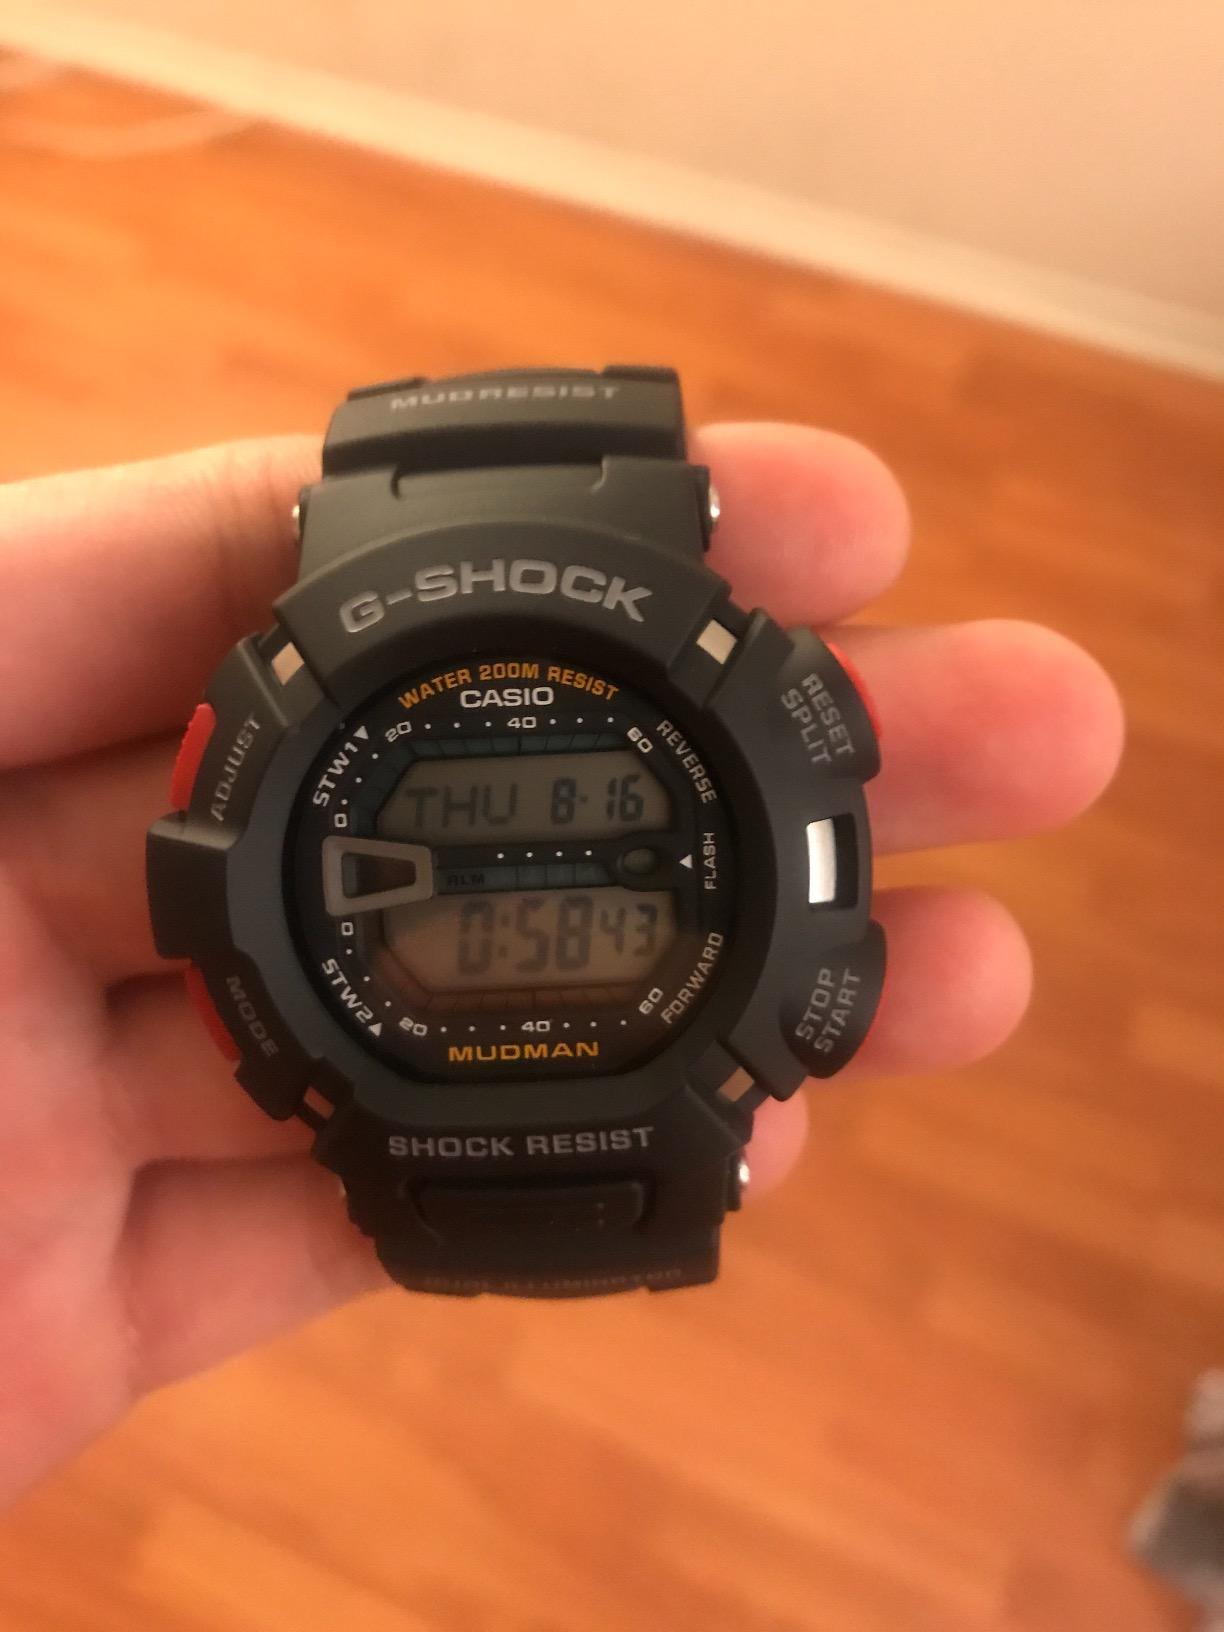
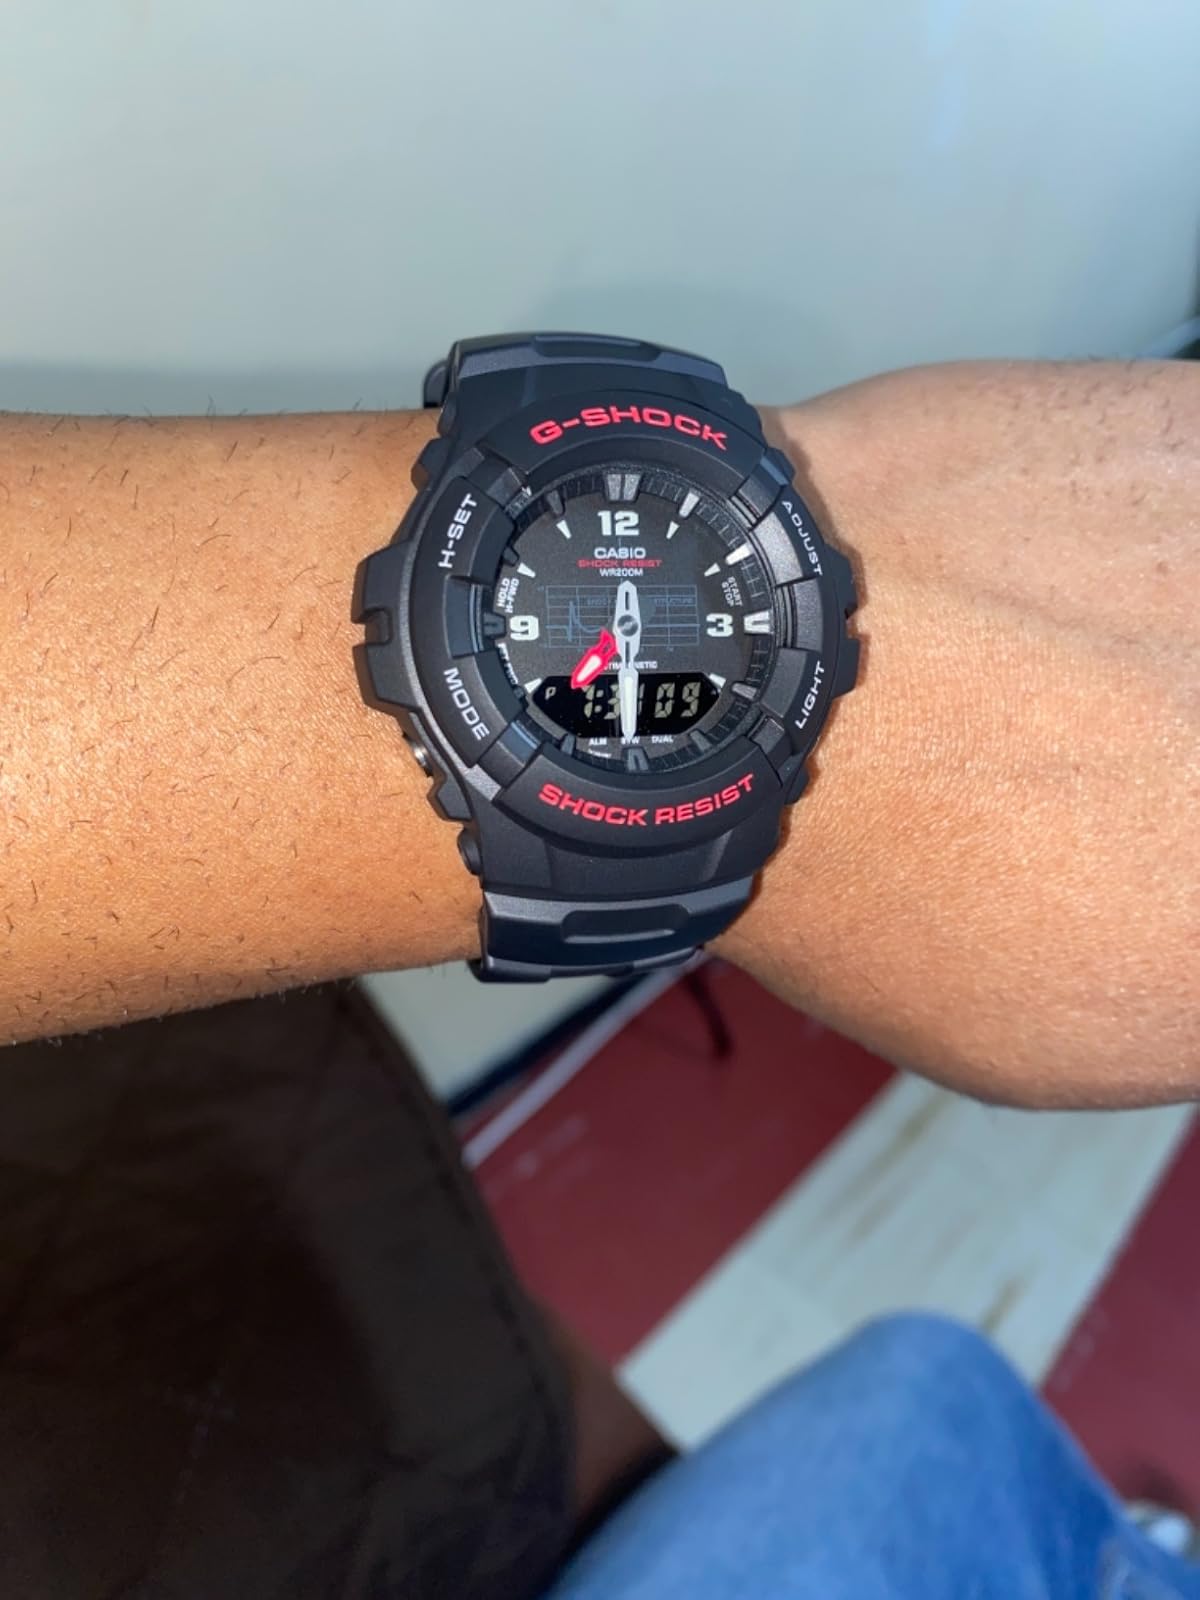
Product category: accessories_watch
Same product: no